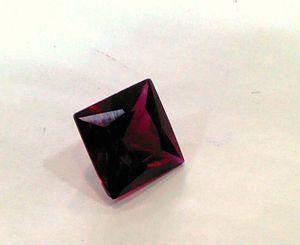
Les reliques de la Mort sont trois objets fictifs apparaissant dans le septième roman de la série Harry Potter écrite par J. K. Rowling.